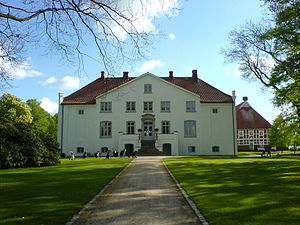
Alveslohe
Herregården Kaden
Alveslohe er en by og en kommune i det nordlige Tyskland, beliggende i Amt Kaltenkirchen-Land i den vestlige del af Kreis Segeberg. Kreis Segeberg ligger i den sydøstlige del af delstaten Slesvig-Holsten.